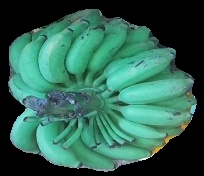
Variety: elakki-bale
Grade: grade2